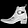
Label: Ankle boot